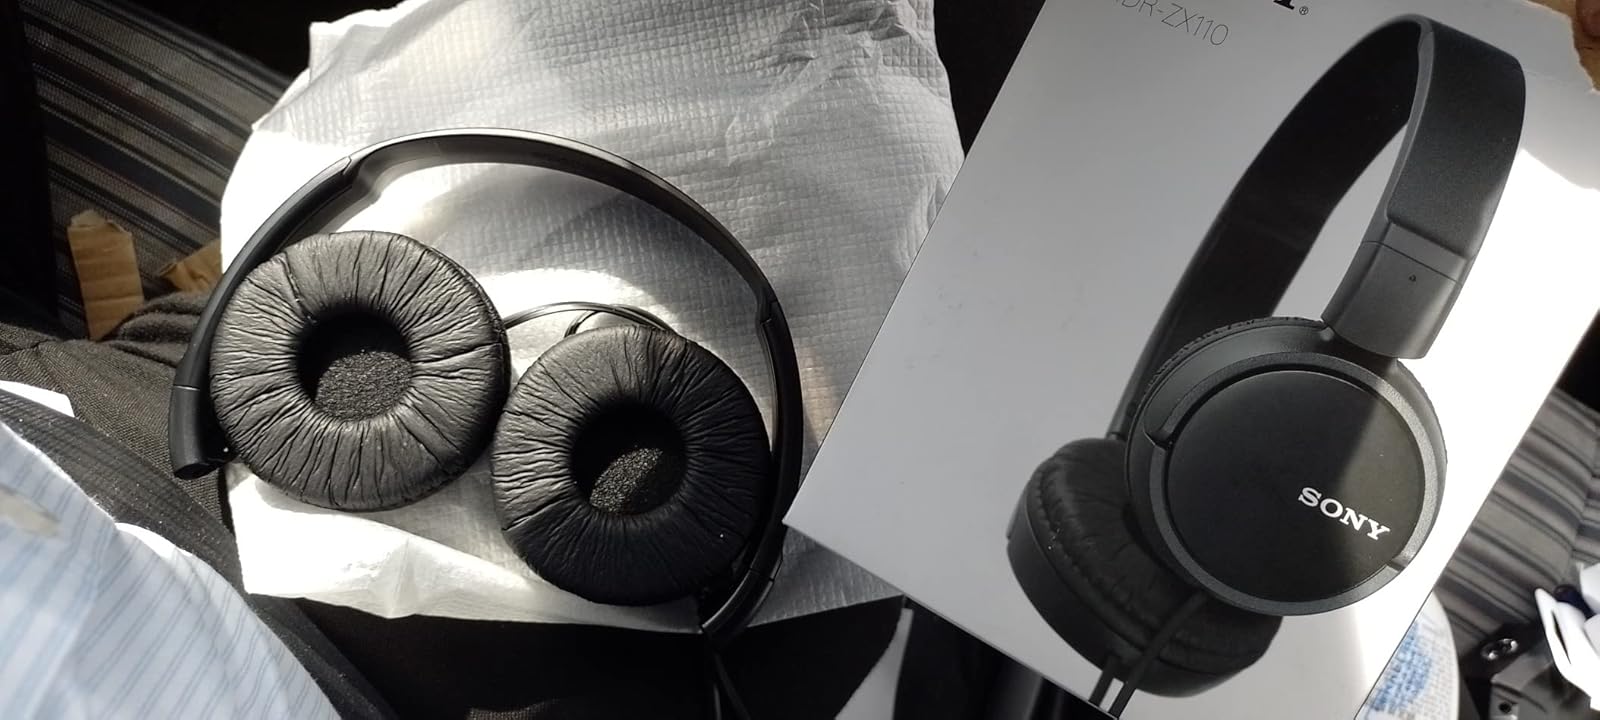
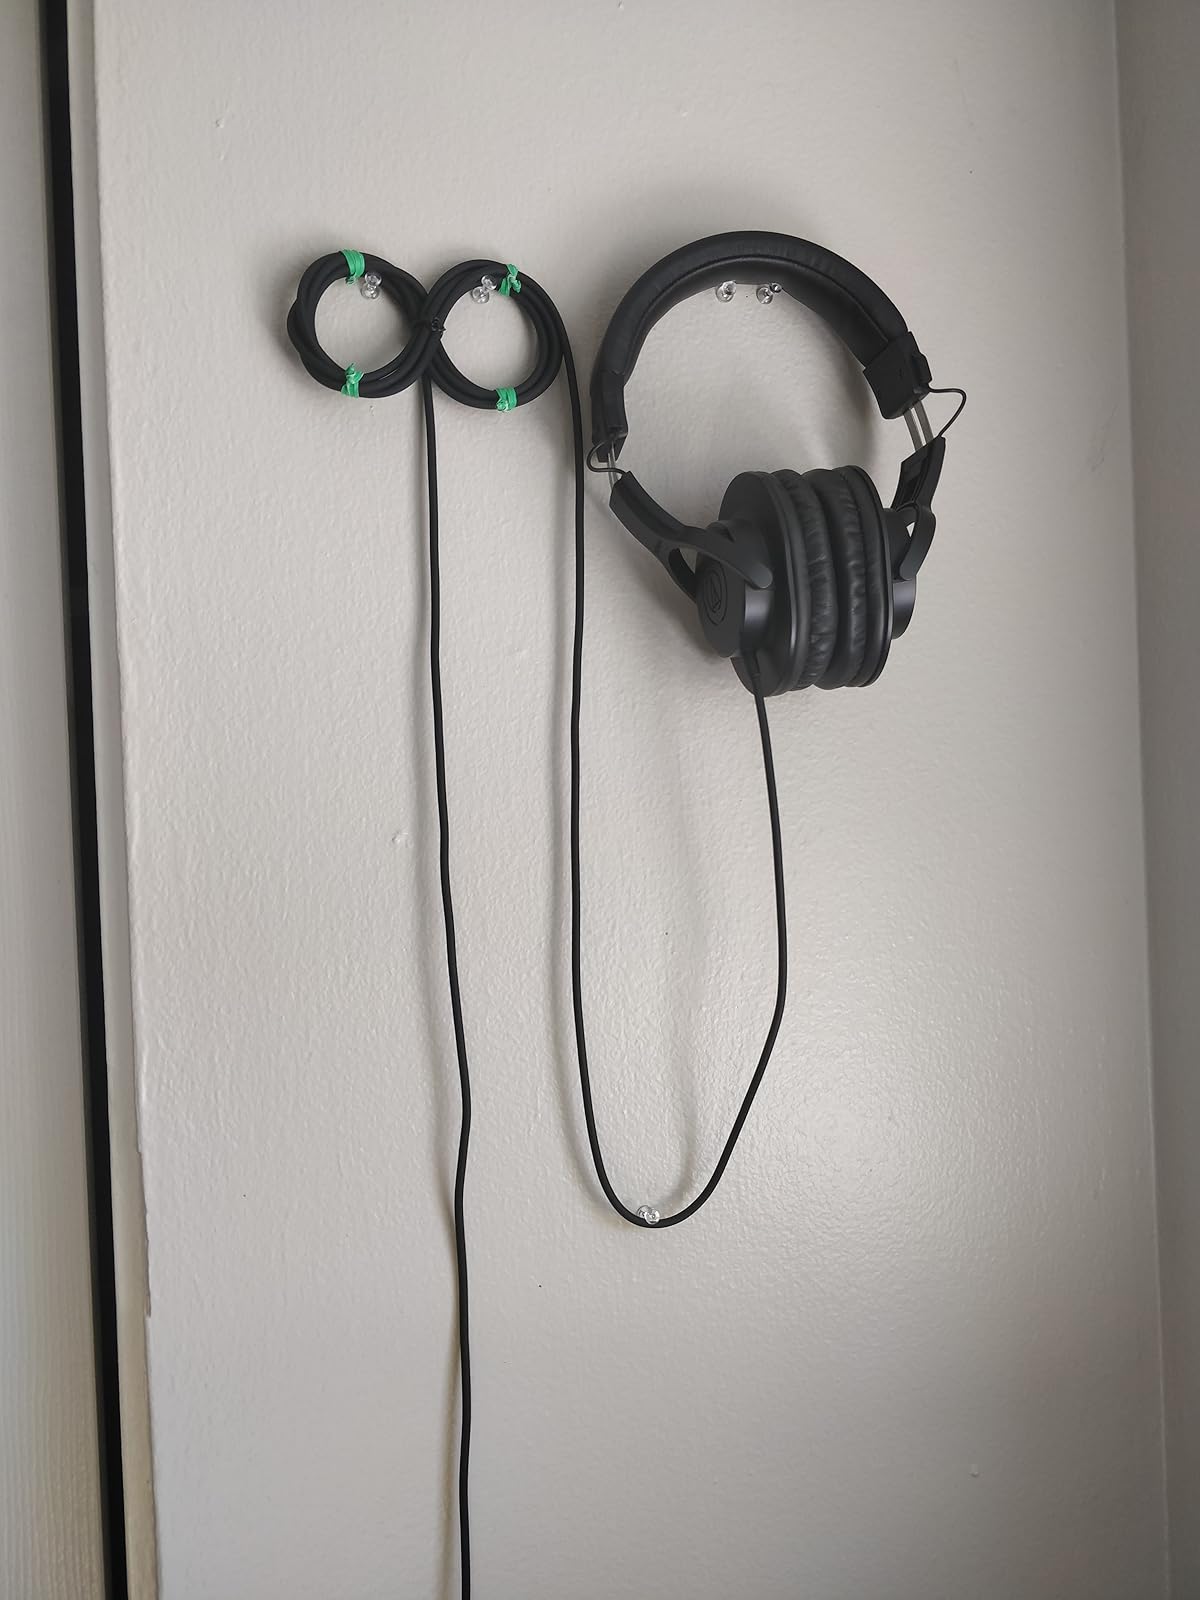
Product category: headphones
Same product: no